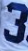
Number: 3